Cleveland Chamber Symphony

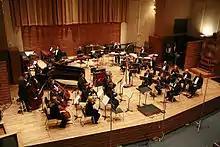
The Cleveland Chamber Symphony preparing to perform.

The Cleveland Chamber Symphony (CCS) is an American chamber orchestra based in Cleveland, Ohio, specializing in the performance of contemporary classical music. Since its founding, the CCS has premiered more than 200 works. The ensemble is affiliated with the Baldwin Wallace Conservatory of Music.